Sexuality and gender identity-based cultures

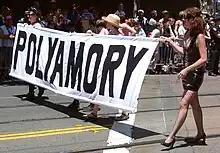
Representatives of the polyamory community at a San Francisco parade.

Polygamy (a practice that overlaps heavily with polyamory) is the practice of legally marrying more than one person. It is against the law to marry more than one person in the United States; however, there are some countries around the world where polygamy and/or polyamorous relationships are not unusual. For example, it is not uncommon in many middle eastern cultures for men to have multiple wives. This type of polyamorous relationship is known as polygyny, whereas the opposite, in which women have multiple husbands, is called polyandry.